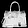
Label: Bag